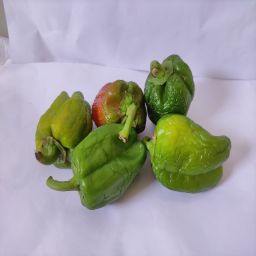
Crop: Bell Pepper
Quality: Ripe